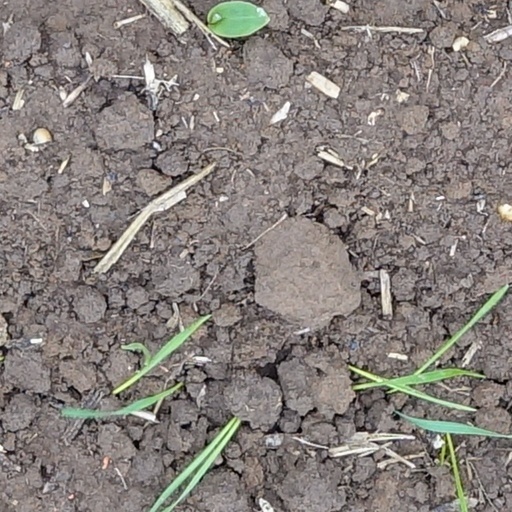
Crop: wheat